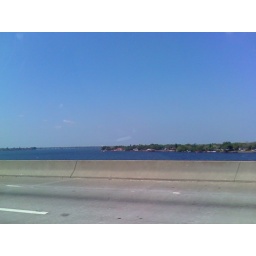
A bridge over a small lake, with a beautiful sky